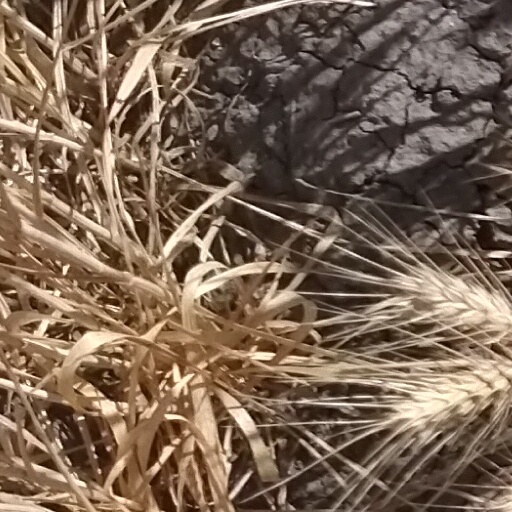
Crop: wheat